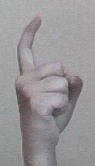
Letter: ra